Battle of Leyte

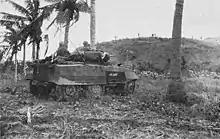
US armored car at Labiranan Head

From the XXIV Corps beachhead Gen. Hodge had sent his two divisions into the southern Leyte Valley, which already contained four airfields and a large supply center. Maj. Gen. James L. Bradley's 96th Infantry Division was to clear Catmon Hill, a promontory, the highest point in both corps beachheads, and used by the Japanese as an observation and firing post to fire on landing craft approaching the beach on A-day. Under cover of incessant artillery and naval gunfire, Bradley's troops made their way through the swamps south and west of the high ground at Labiranan Head. After a three-day fight, the 382nd Infantry Regiment took a key Japanese supply base at Tabontabon, inland, and killed some 350 Japanese on 28 October. Simultaneously two battalions each from the 381st Infantry Regiment and 383rd Infantry Regiments slowly advanced up opposite sides of Catmon Hill and battled the fierce Japanese resistance. When the mop-up of Catmon Hill was completed on 31 October, the Americans had cleared 53 pillboxes, 17 caves, and several heavy artillery positions.